Sjafruddin Prawiranegara

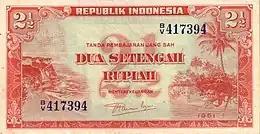
A 2½ rupiah banknote from 1951, bearing Sjafruddin's signature

Following Sjafruddin's return to Yogyakarta, he was appointed as Deputy Prime Minister for Sumatra in the Second Hatta Cabinet, and was stationed at Kutaraja. He was given extensive powers in this position, since the Republican government had poor communications with Sumatra and only held tenuous control. During the PDRI period in 1949, Sjafruddin had been approached by Acehnese leaders, who requested that the region be split off into its own province. By May 1949, he had officially appointed Daud Beureu'eh as military governor of Aceh. In a visit to Aceh in August 1949, he faced significant pressure in order to form a province, to a point where a government statement later described that "the autonomous province of Aceh was created through "force majeure"". In December 1949, he released a decree which separated Aceh from North Sumatra to form its own province, but this decree was revoked by the central government under Mohammad Natsir's premiership. This caused significant anger amongst Acehnese leaders such as Daud Beureu'eh, and only successive visits by Sjafruddin, Assaat, Hatta, and finally Natsir himself calmed the situation. Additionally, Sjafruddin assured officials who had worked for the Dutch that the Republican government would not permit reprisals.